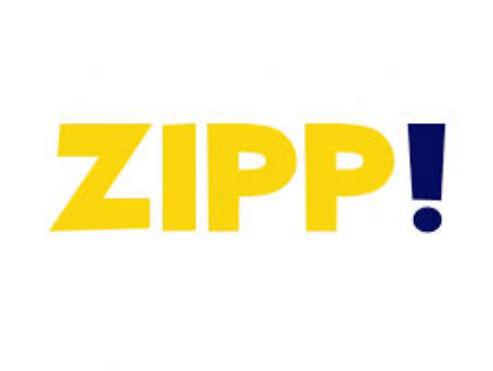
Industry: Electronic